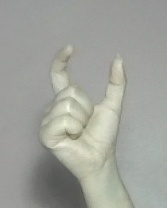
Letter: nun